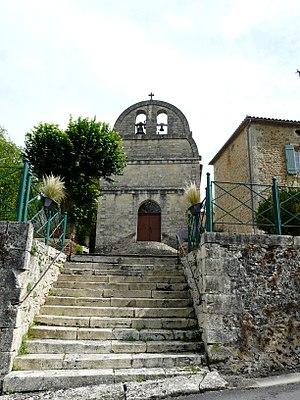
L'église Saint-Pierre-ès-Liens de Bayac, Dordogne, France.
Bayac est une commune française située dans le département de la Dordogne, en région Nouvelle-Aquitaine.